National symbols of Bhutan

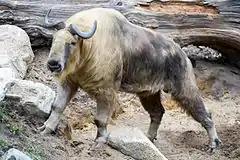
The Takin is the national animal of Bhutan.

The national animal is the takin ("Burdorcas taxicolor"). This bovid is also associated with religious history and mythology. Today it is a rare animal, and its conservation status is "vulnerable." It has a thick neck and short muscular legs. It lives on bamboo, traveling in groups at elevations around 4000m on the northwestern and far northeastern parts of Bhutan.